Isabelle Blais

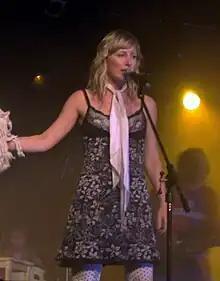
Blais performing at Trois-Pistoles French Immersion School in 2006.

Isabelle Sophie Emilie Blais (born June 21, 1975) is a Canadian film and television actress and singer.